Gittern

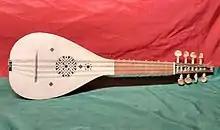
A reconstruction of a medieval gittern

Chaucer also mentions the gittern in the "Canterbury Tales" (late 14th century) being played by people who frequent taverns. In "The Miller's Tale", Absalom serenades a woman outside her window: